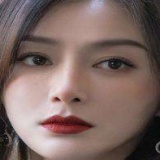
diễn viên Tần Lam